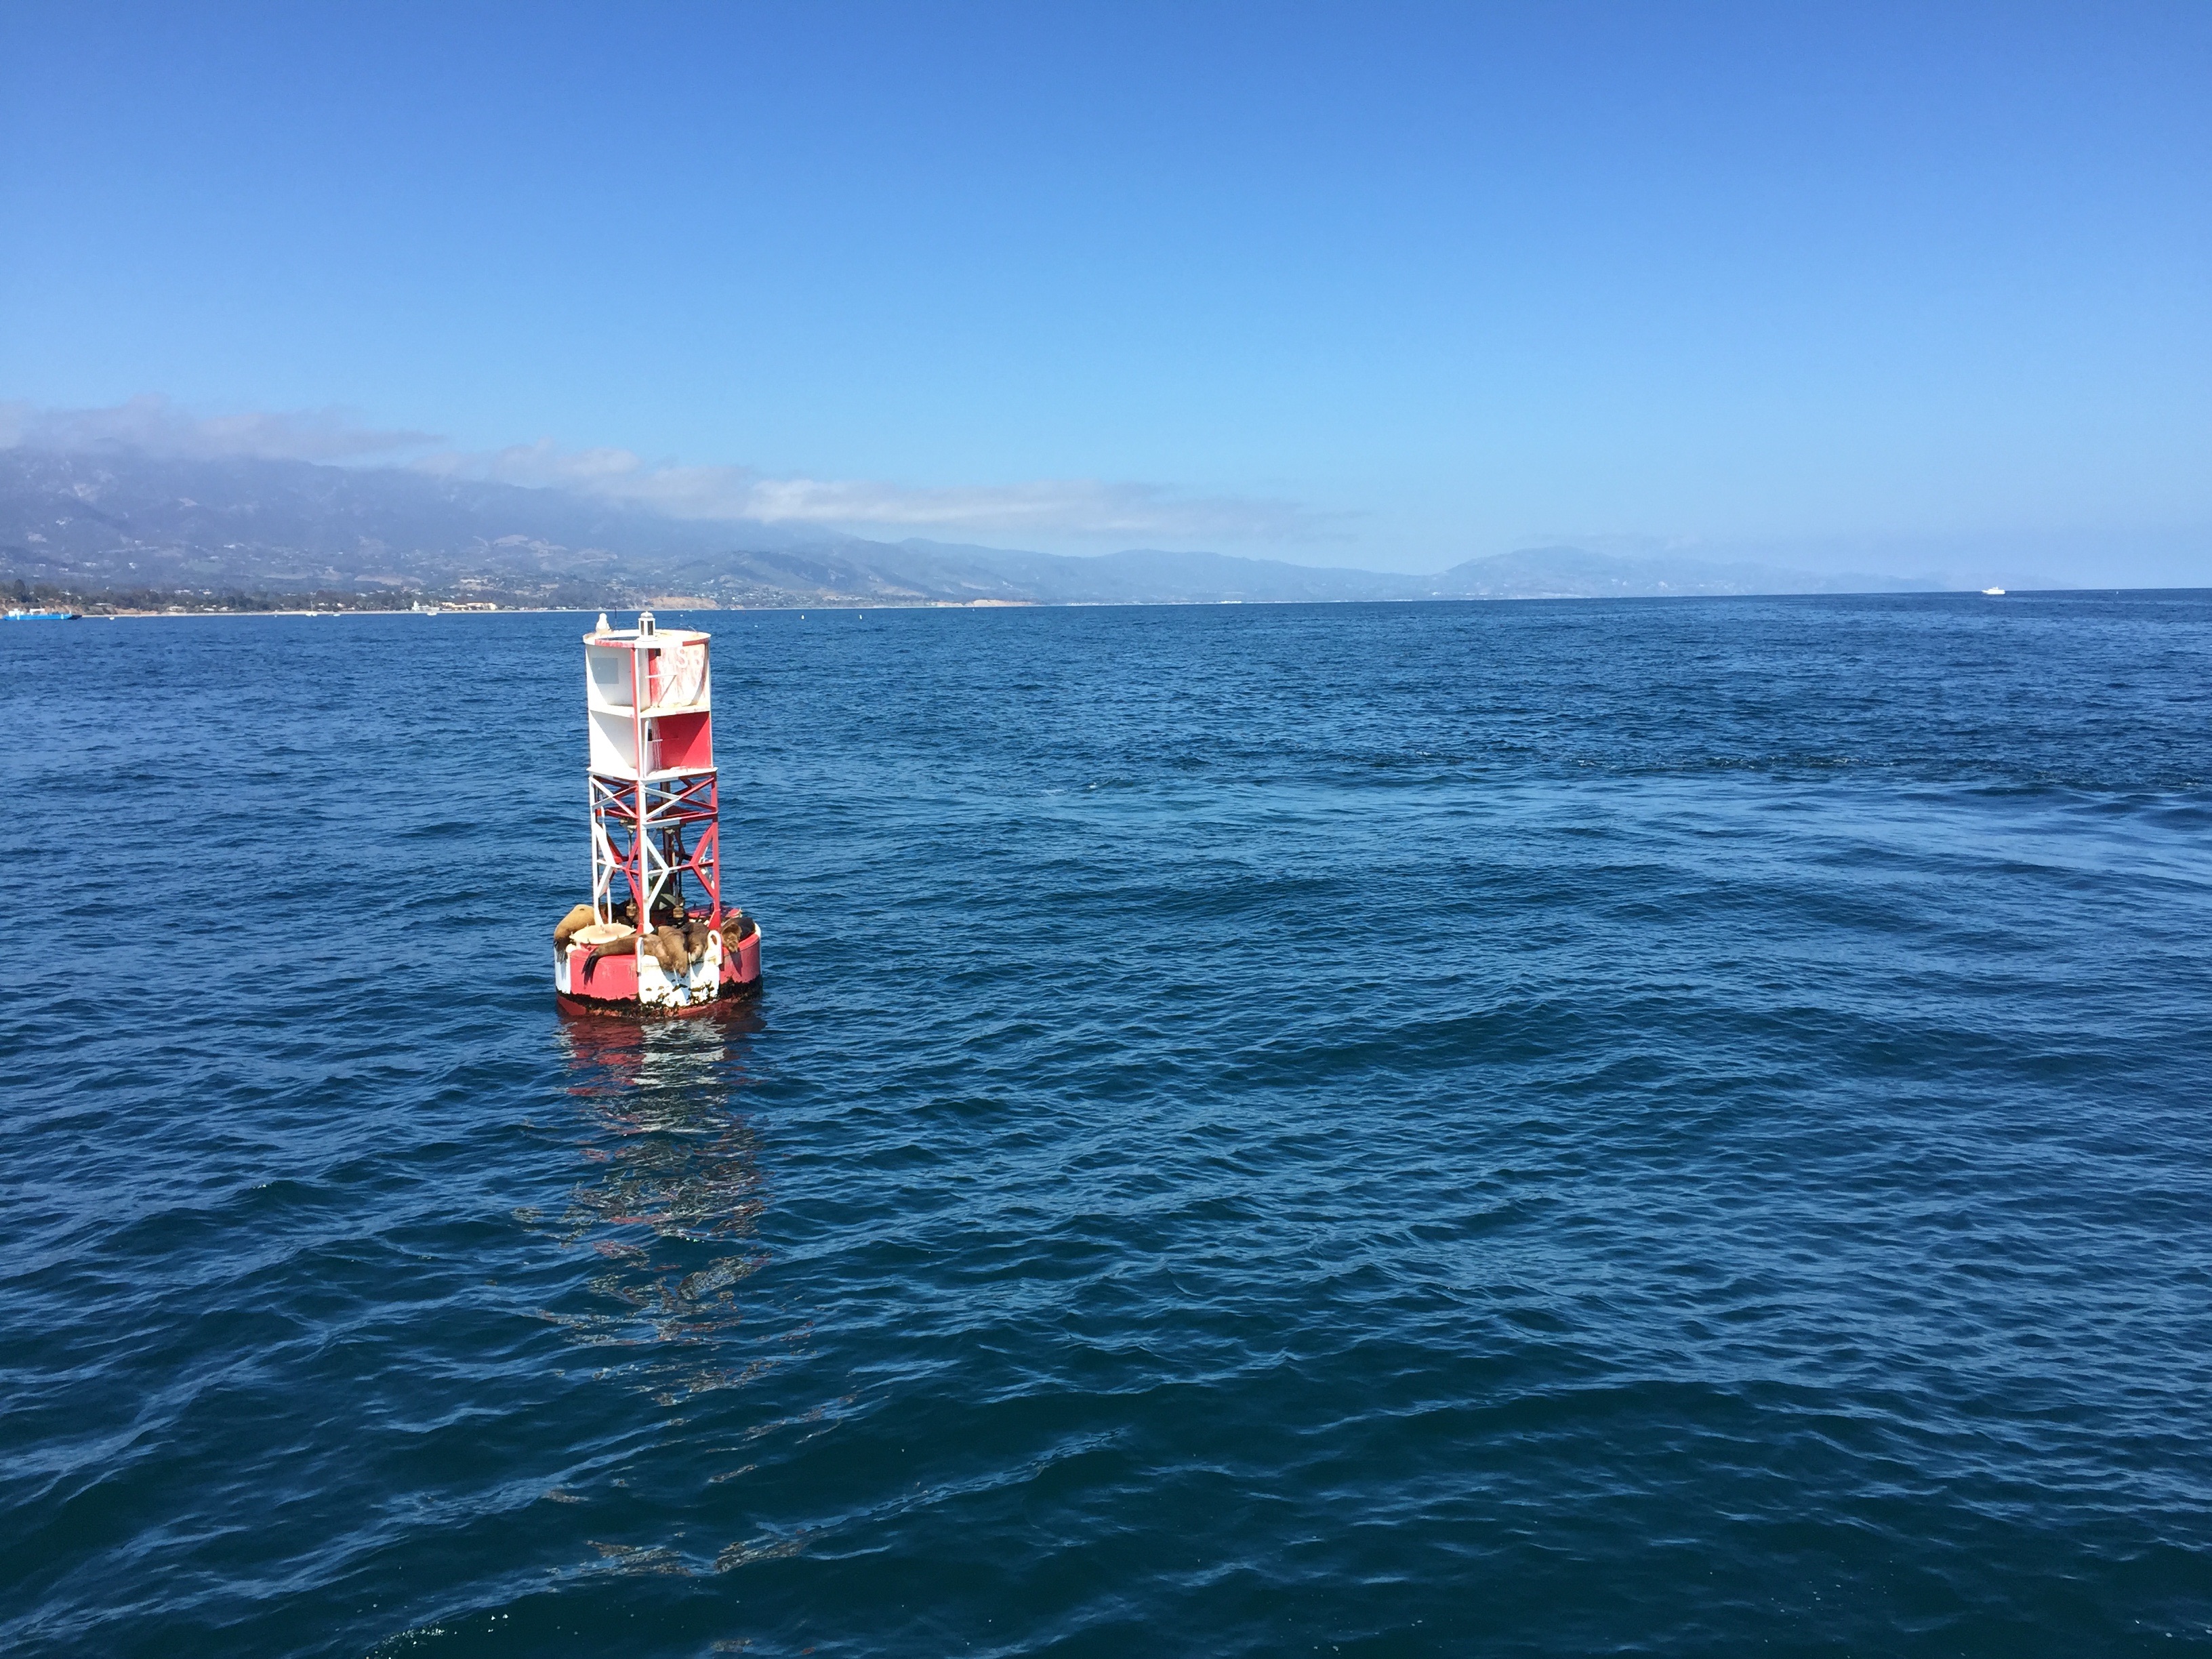
sea, horizon, ocean, sailing, vehicle, coast, lake, boating, bay, cape, boat